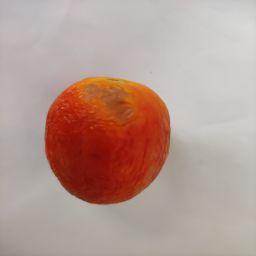
Crop: Tomato
Quality: Old